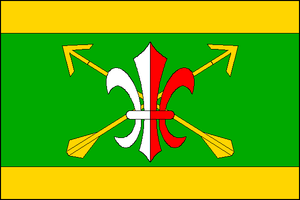
Honětice est une commune du district de Kroměříž, dans la région de Zlín, en République tchèque. Sa population s'élevait à 74 habitants en 2018.